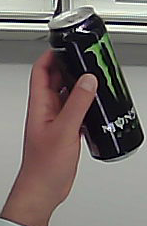
Product: monster_energydrink